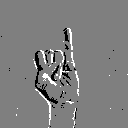
ASL letter: i